Spoleto Cathedral

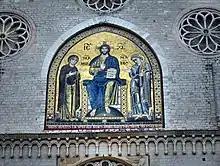
Mosaic "Blessing Christ" (1207) by the Byzantine Solsternus

The interior was significantly modified in the 17th–18th centuries, though it has kept the original Cosmatesque floor of the central nave remains. Another survival is the frescoed apse with four scenes from the "Life of the Virgin", begun in 1467 by Filippo Lippi and completed two years later by his pupils Fra' Diamante and Piermatteo Lauro de' Manfredi da Amelia. Lippi is buried in the south arm of the transept.